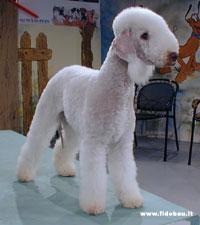
Bedlington_terrier